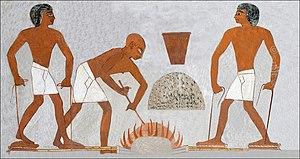
La fonte du minerai de cuivre en Égypte. Document nettoyé pour permettre une meilleure compréhension du système de chauffe, notamment la partie ""soufflerie"". Le document original est disponible sur le site du British Muséum ""Egyptian Copper Smelting Process""."
La plomberie est un métier très ancien, dont l'origine remonte à la construction des pyramides en Égypte antique ; attesté par des tuyaux en cuivre vieux de 4 500 ans, c'est un métier qui n'a cessé de s'améliorer et de se développer au cours des siècles et des générations de plombiers qui l'on servi.